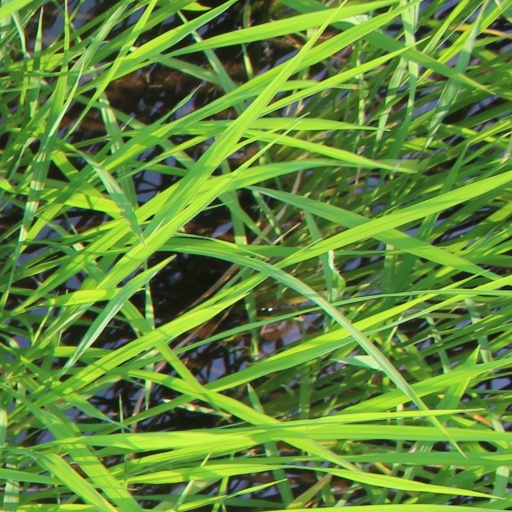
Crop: rice